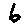
Label: 6